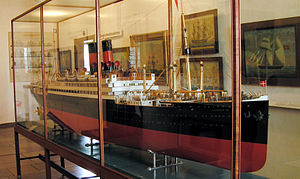
M/S Museet for Søfart / Komiteen til museets oprettelse 1914
Model af passagerskibet Frederik VIII i udstillingen på Kronborg.